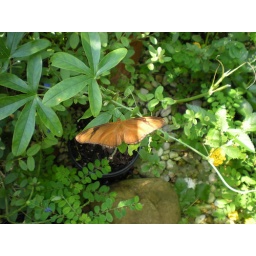
julia butterfly in the butterfly house